History of the Australian Labor Party

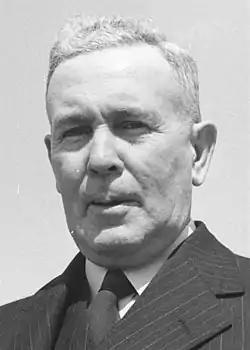
Ben Chifley, Prime Minister 1945–49

The Curtin and Chifley governments governed Australia through the latter half of World War II and initial stages of the transition to peace. Labor leader John Curtin became prime minister in October 1941, before the outbreak of the War in the Pacific, when two independents in the House of Representatives changed their support in the hung Parliament to Labor. Child endowment payments were introduced in 1941, and widow's pensions in 1942. At the start of that Pacific campaign in December 1941, Curtin declared that "Australia looks to America, free of any pangs as to our traditional links or kinship with the United Kingdom", thus helping to establish the Australian-American alliance (later formalised as ANZUS by the Menzies government). Remembered as a strong war time leader and for a landslide win at the 1943 election, receiving 58.2% of the two-party preferred vote and a Senate majority. Commonwealth unemployment benefits were introduced in 1945. Curtin died in office just prior to the end of the war and was succeeded by Ben Chifley.